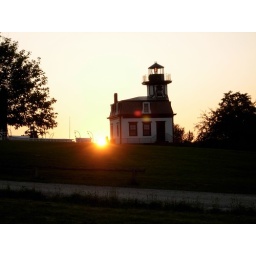
Shelburne Museum- sunsets over the lighthouse and the Ticonderoga steam ship